Crowdsourced Testing (company)

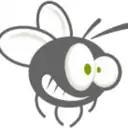
https://bugtrack.in/

Damn Bugs also has a feedback page where users can offer suggestions or voice their concerns. Comments are classified as: "Under Review", "Planned", "Started", "Completed" or "Declined". So far, Damn Bugs developers claim to have implemented more than 75 suggestions into Damn Bugs.